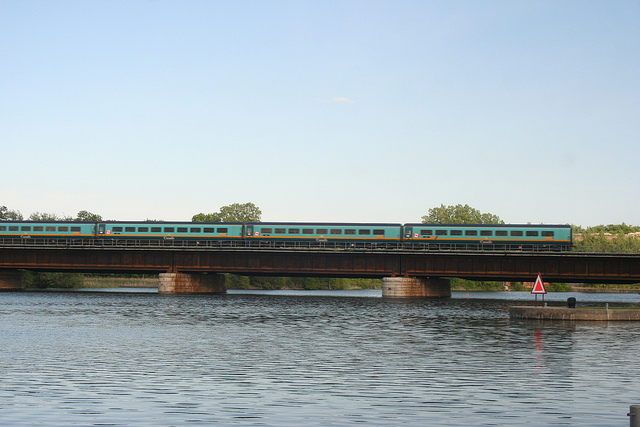
a passenger train going by on a bridge above the water

a blue and yellow train on a bridge going over water

a train on a elevated track on a bridge

A train is on a bridge over the water.

A train crossing a low bridge over a river.